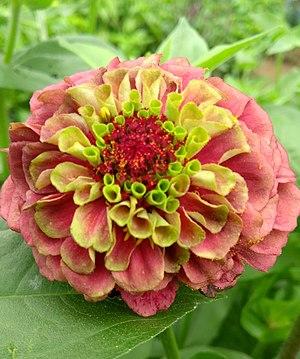
Zinnia elegans - Variété Queen Red Lime
Zinnia est un genre de 20 espèces de végétaux annuels et pérennes de la famille des Asteraceae, originaire des prairies sèches d'une zone s'étendant du sud-ouest de l'Amérique du Nord à l'Amérique du Sud, mais aussi et surtout du Mexique. Elles sont remarquables par leurs longues tiges fleuries et leur diversité de couleurs.